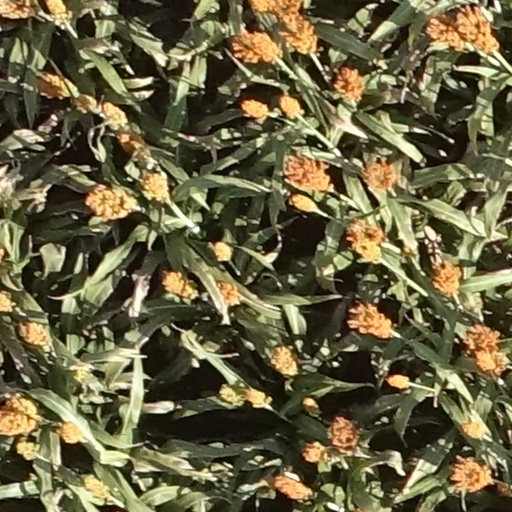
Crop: sorghum